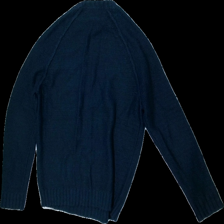
View: back
Type: Sweater
Category: Men
Brand: Skill
Colors: Blue
Material: unknown
Cut: Loose
Size: M
Season: All
Price range: 100-150
Recommended usage: Reuse
Description: blue knitted sweater